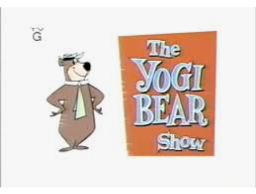
Portrait style: Cartoon Portrait